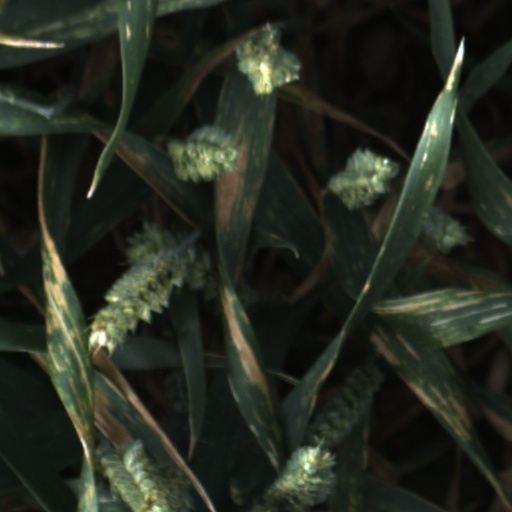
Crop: wheat